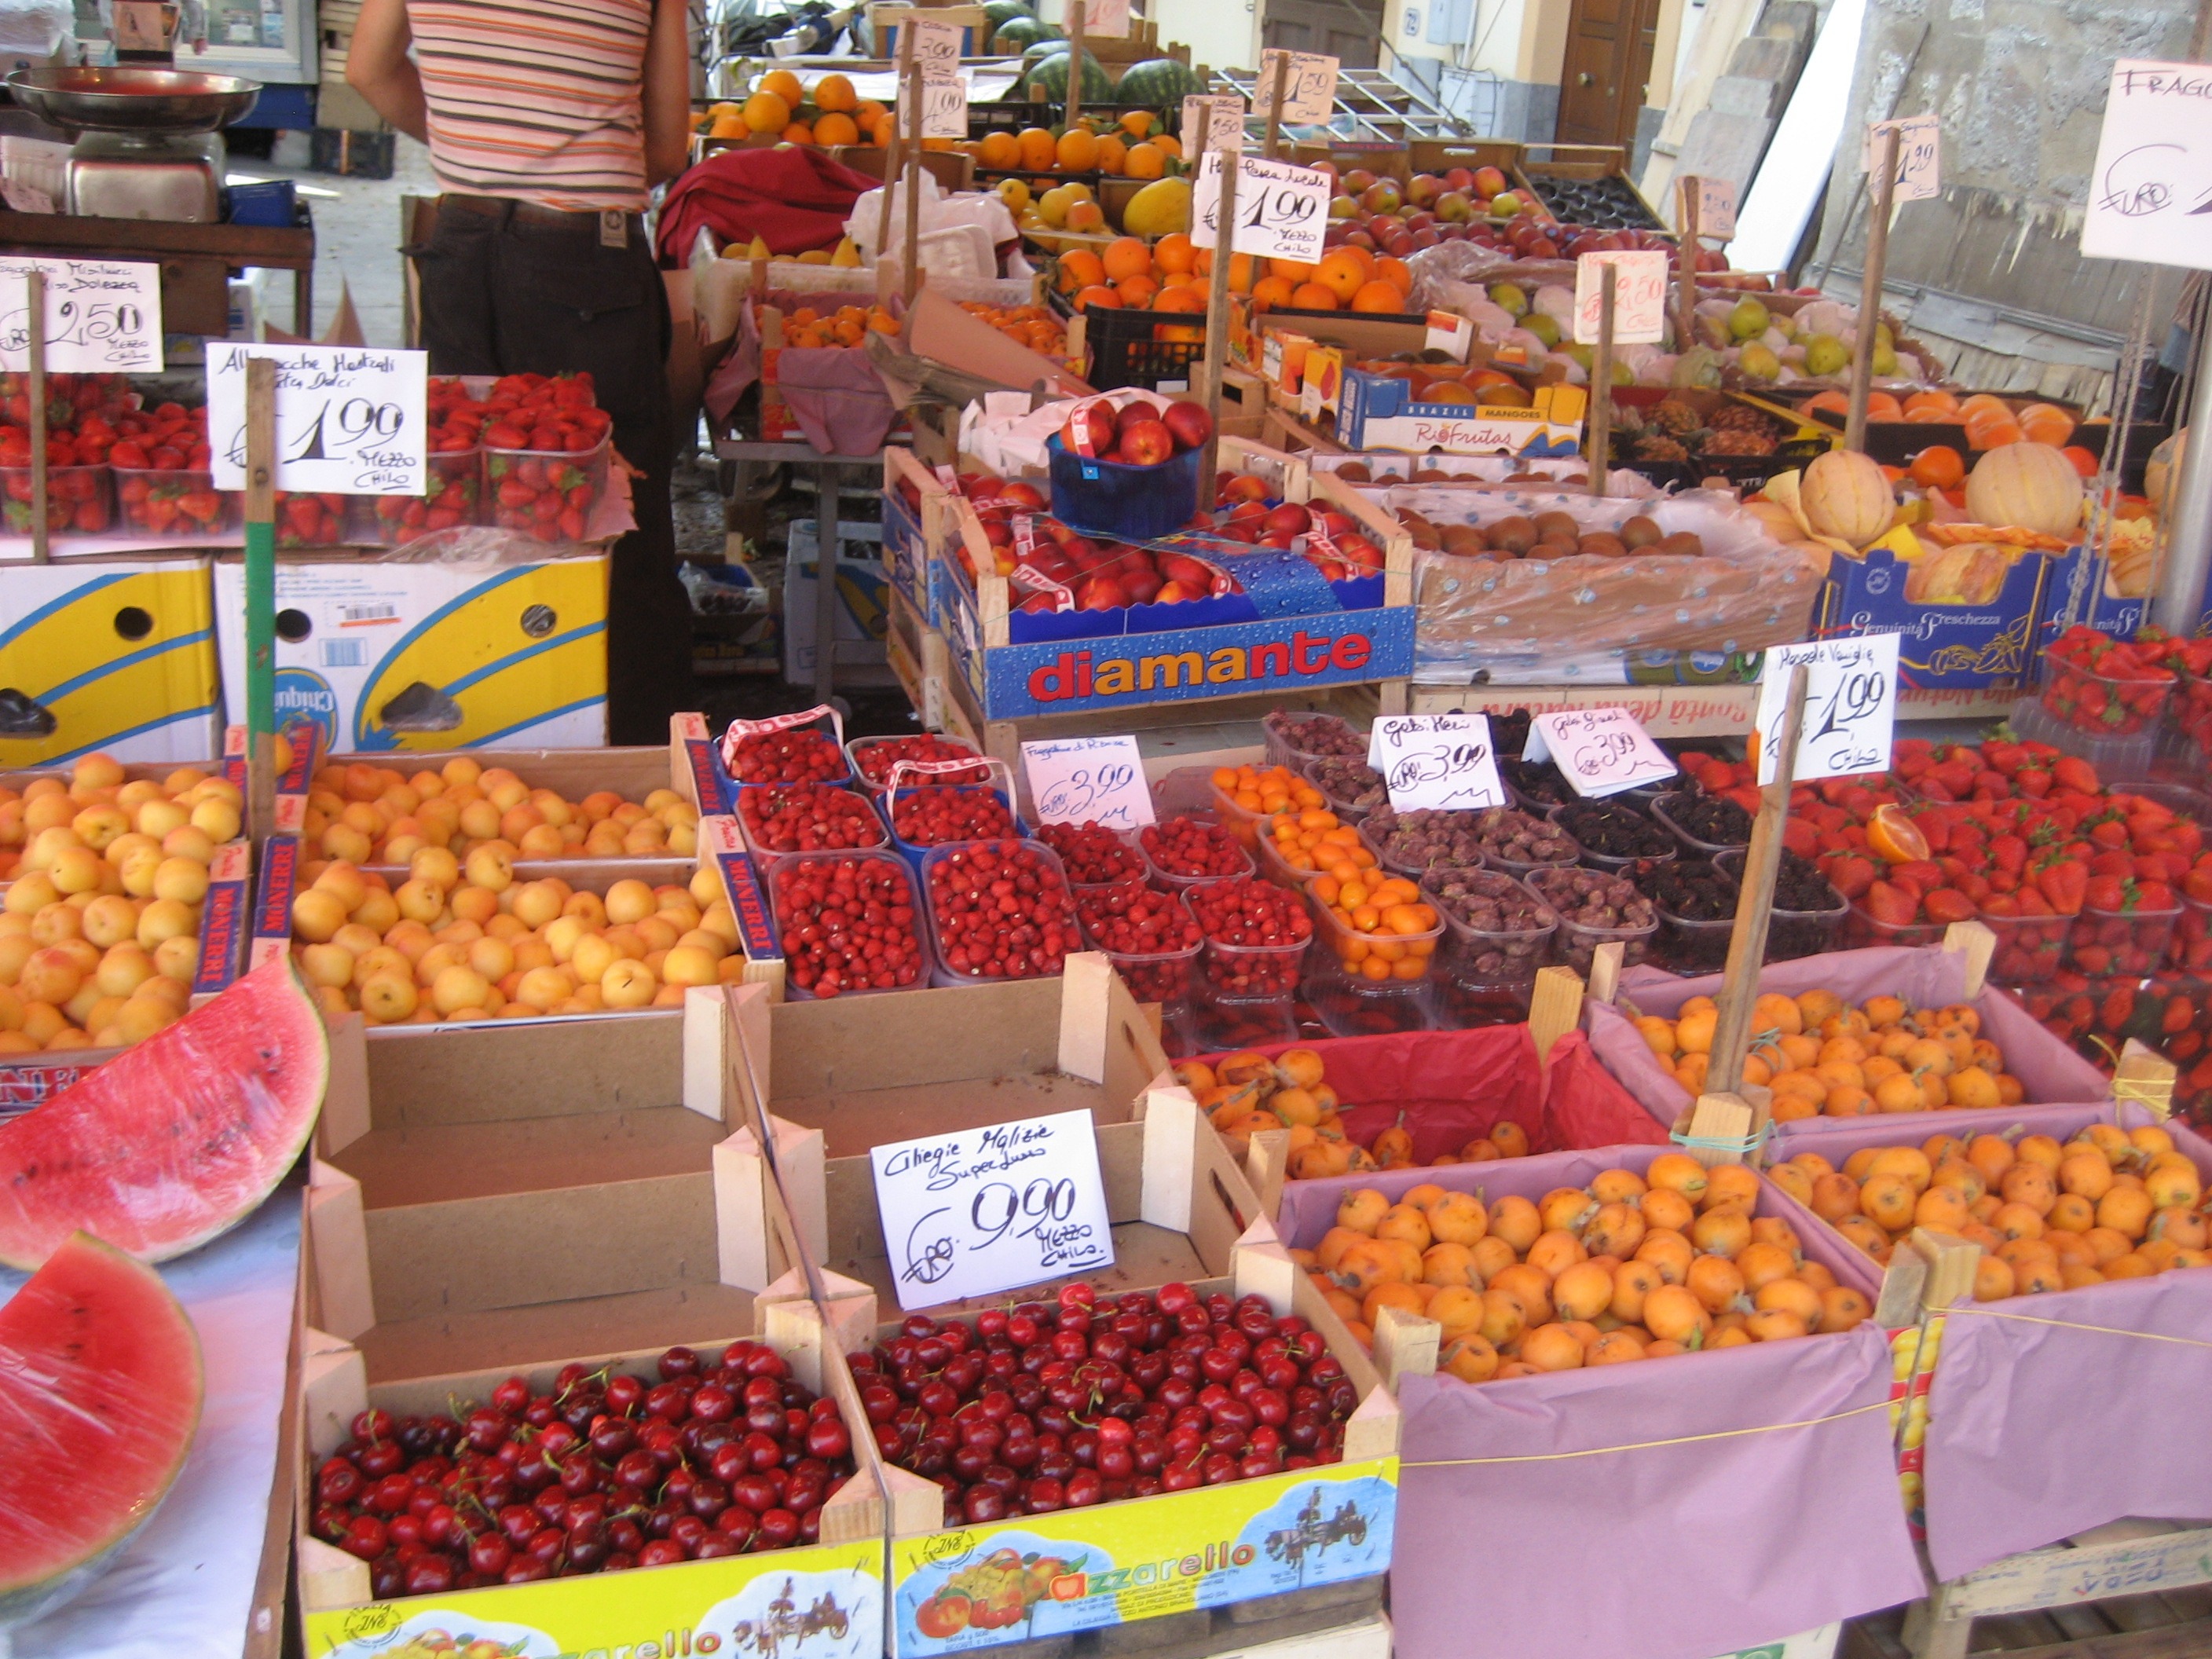
fruit, city, food, vendor, produce, italy, bazaar, market, marketplace, public space, supermarket, grocery store, palermo, local food, whole food, human settlement, greengrocer